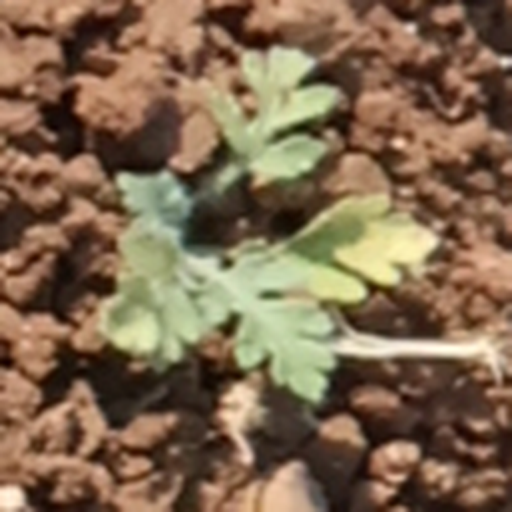
Weed species: Gajar_gavat_(Parthenium hysterophorus)